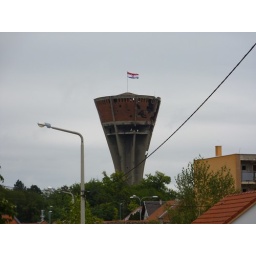
water tower in Vukovar, they shot a few shells to it